Thapathali Durbar

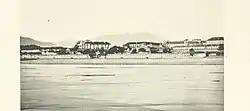

Thapathali Durbar was a palace complex in Kathmandu, the capital of Nepal. Thapathali means abode of the Thapas. It was initially built by Nain Singh Thapa of the Thapa dynasty but was later occupied by Jung Bahadur Rana, as prime minister, the executive head of Nepal. The palace complex, located north of the Bagmati river, consists of a large number of courtyards, gardens, and buildings.